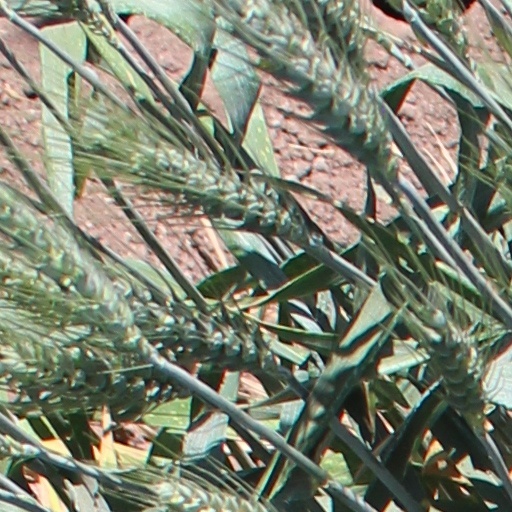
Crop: wheat